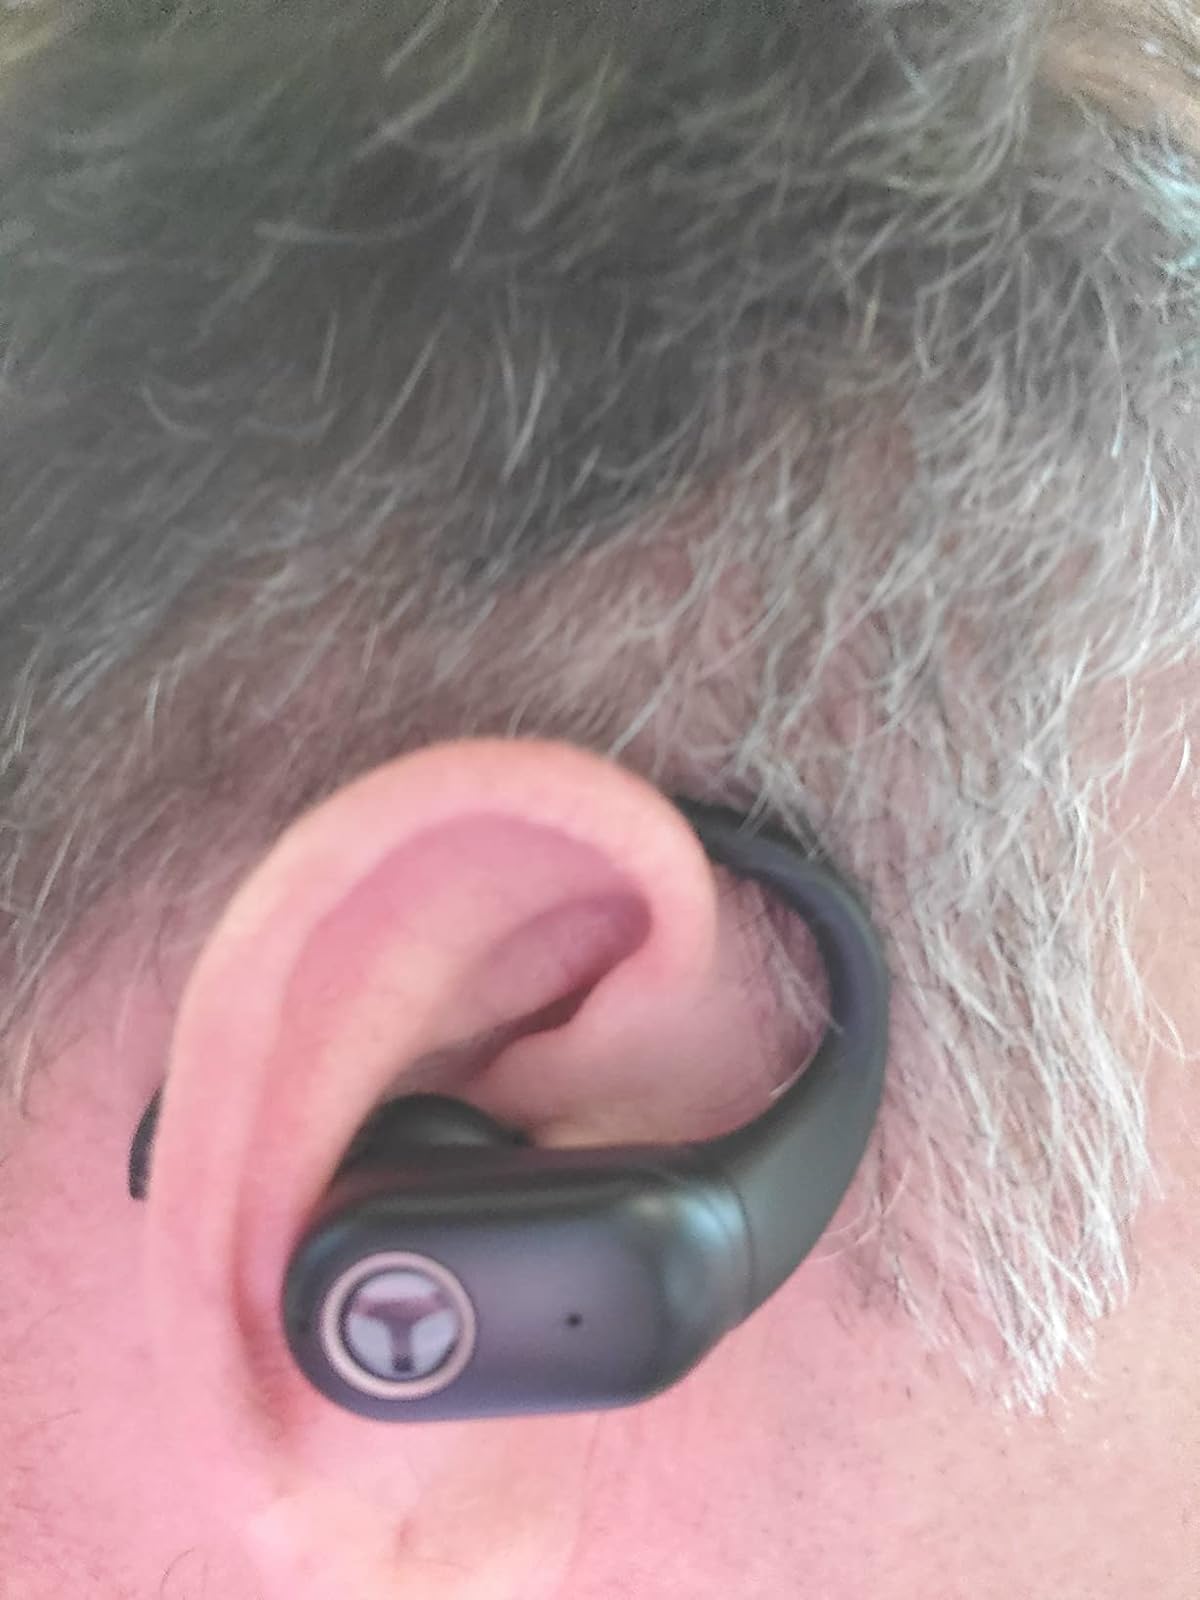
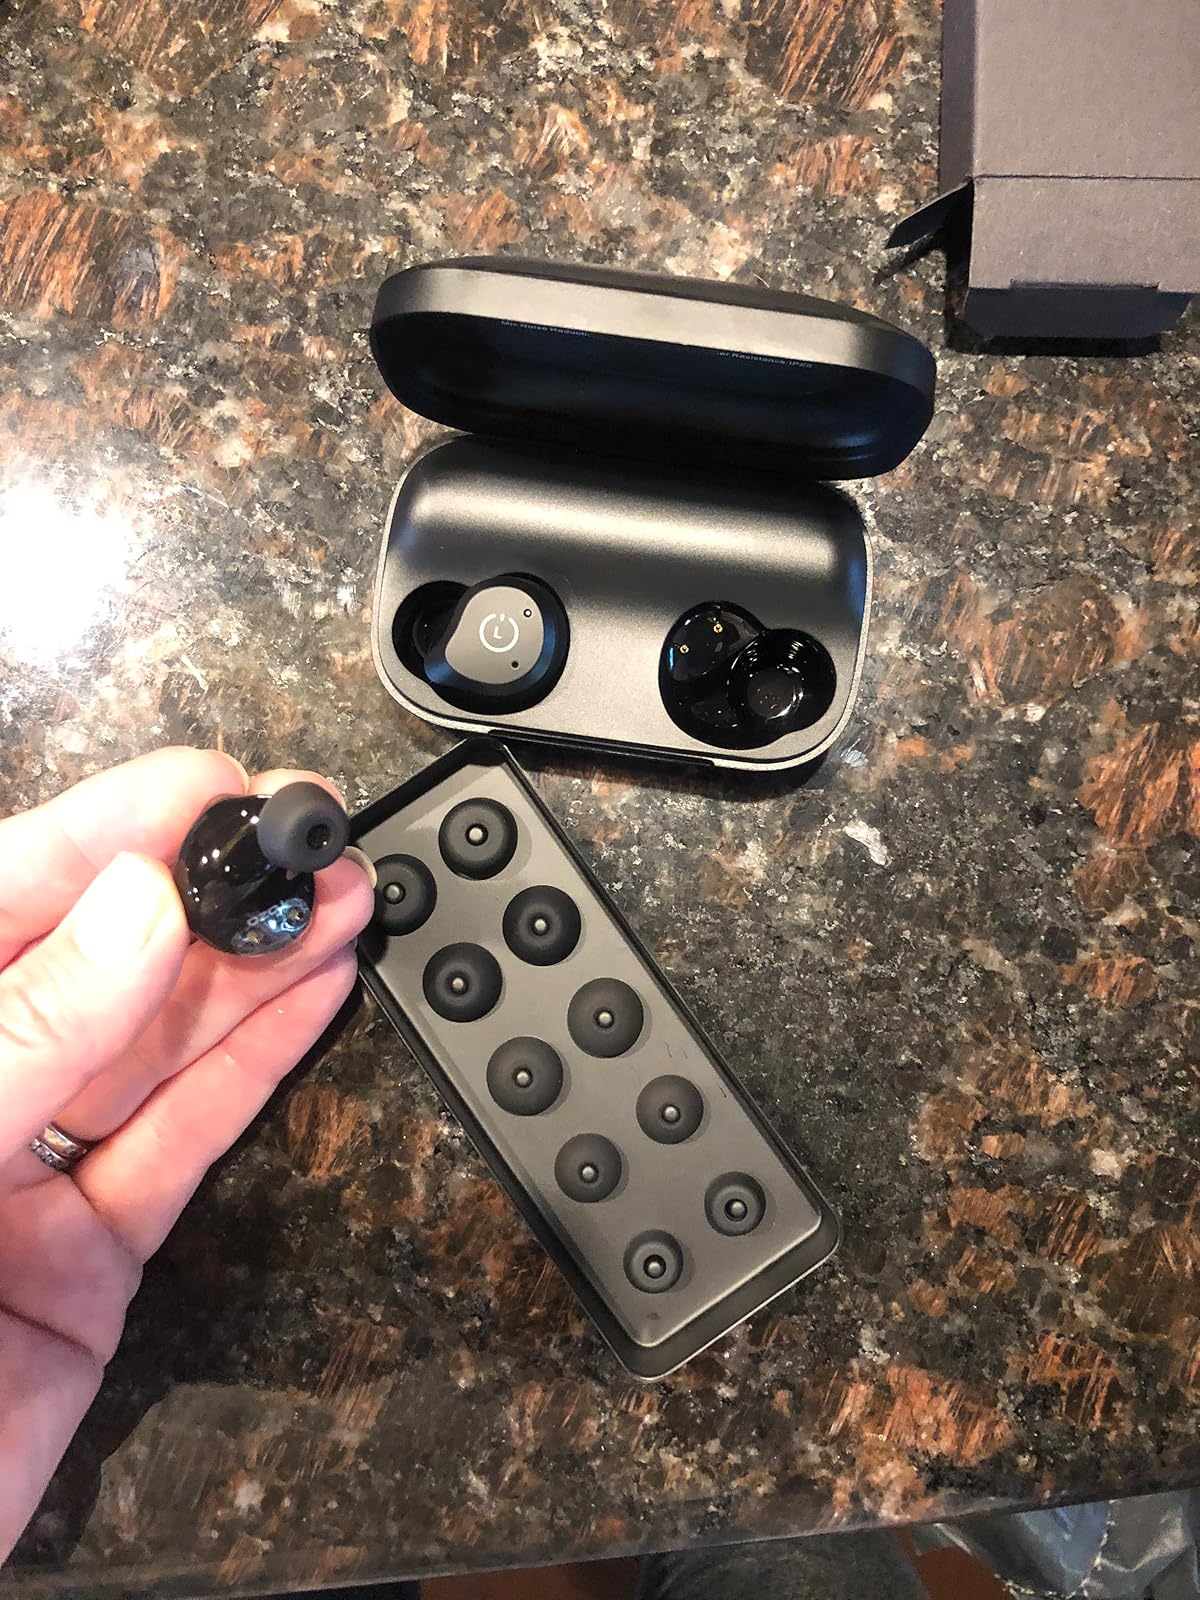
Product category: earbuds
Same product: no